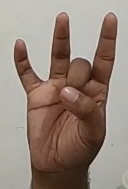
ASL sign: 8